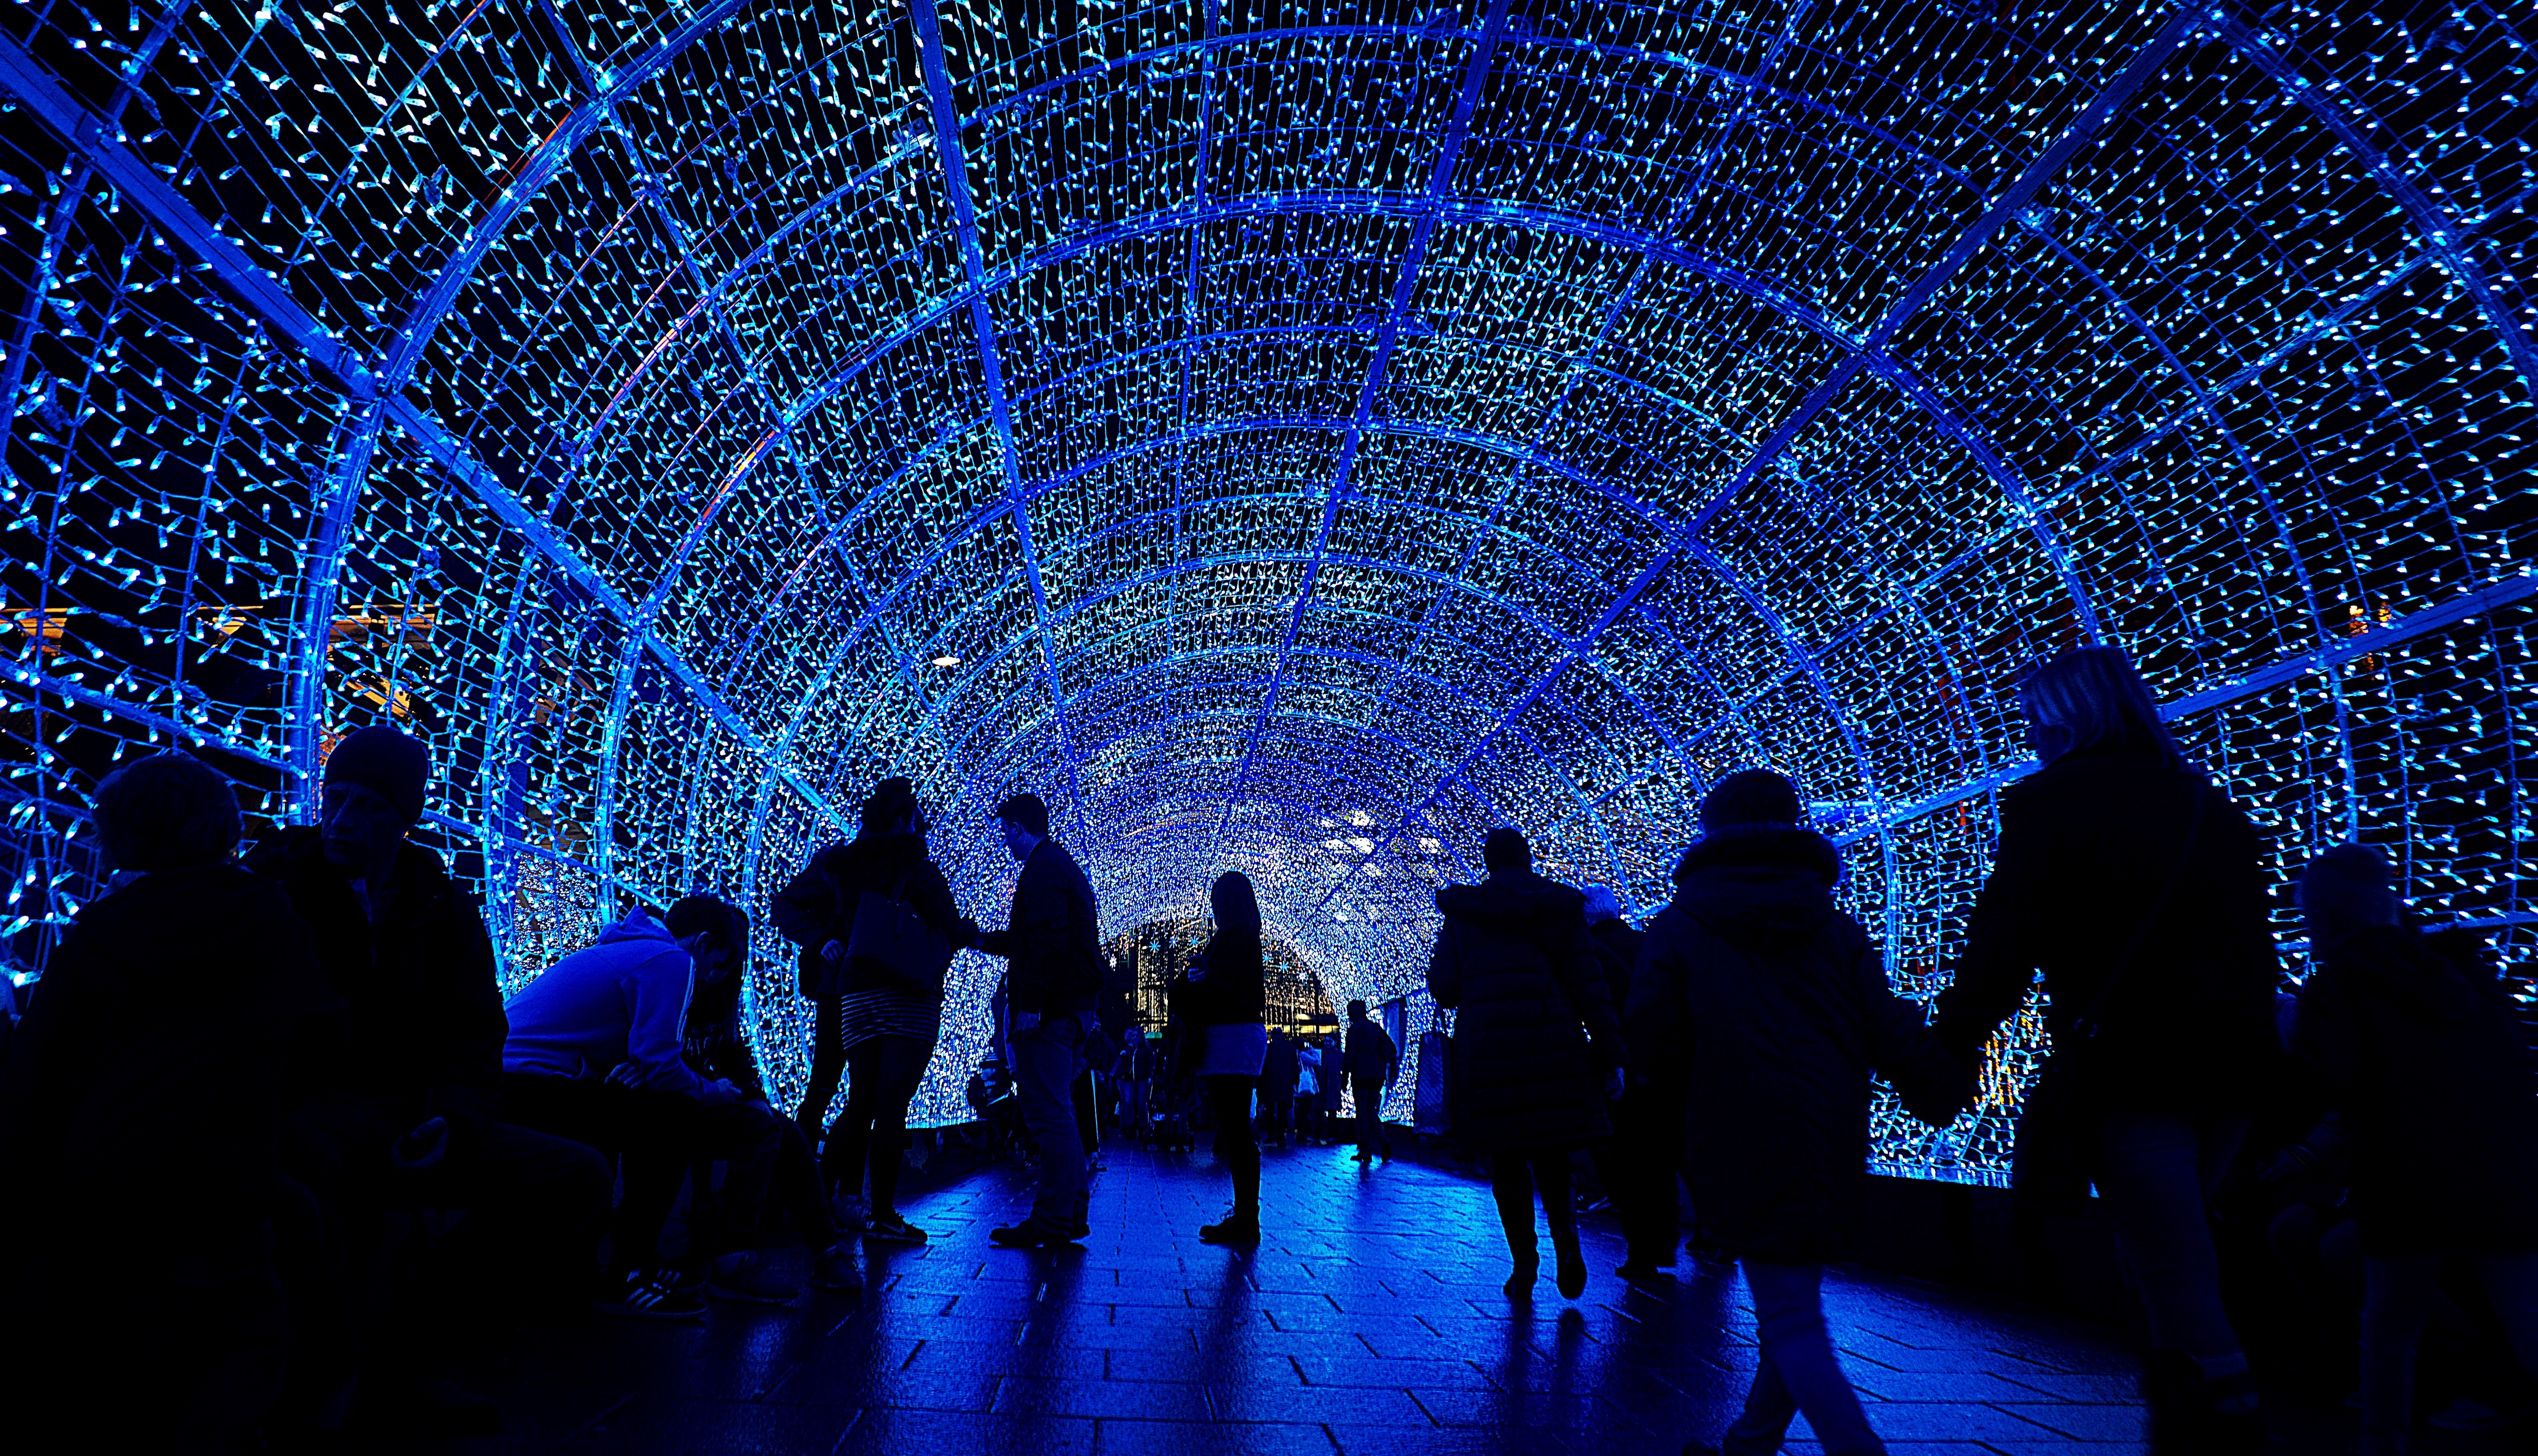
lights, christmas, street, festive, tunnel, decorations, xmas, blue, purple, light, lighting, christmas lights, darkness, night, tree, sky, world, electric blue, christmas decoration, fete, electricity, midnight, decor